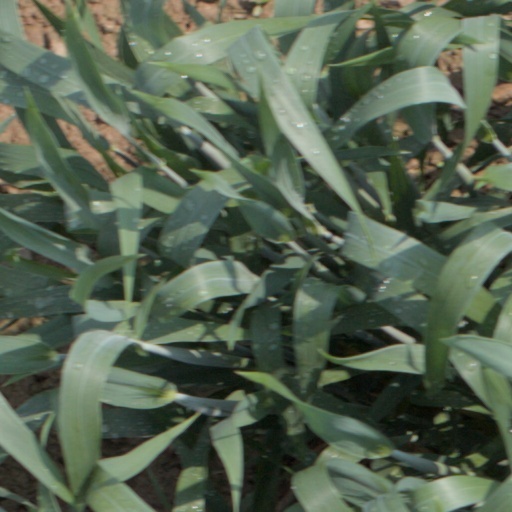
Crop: wheat